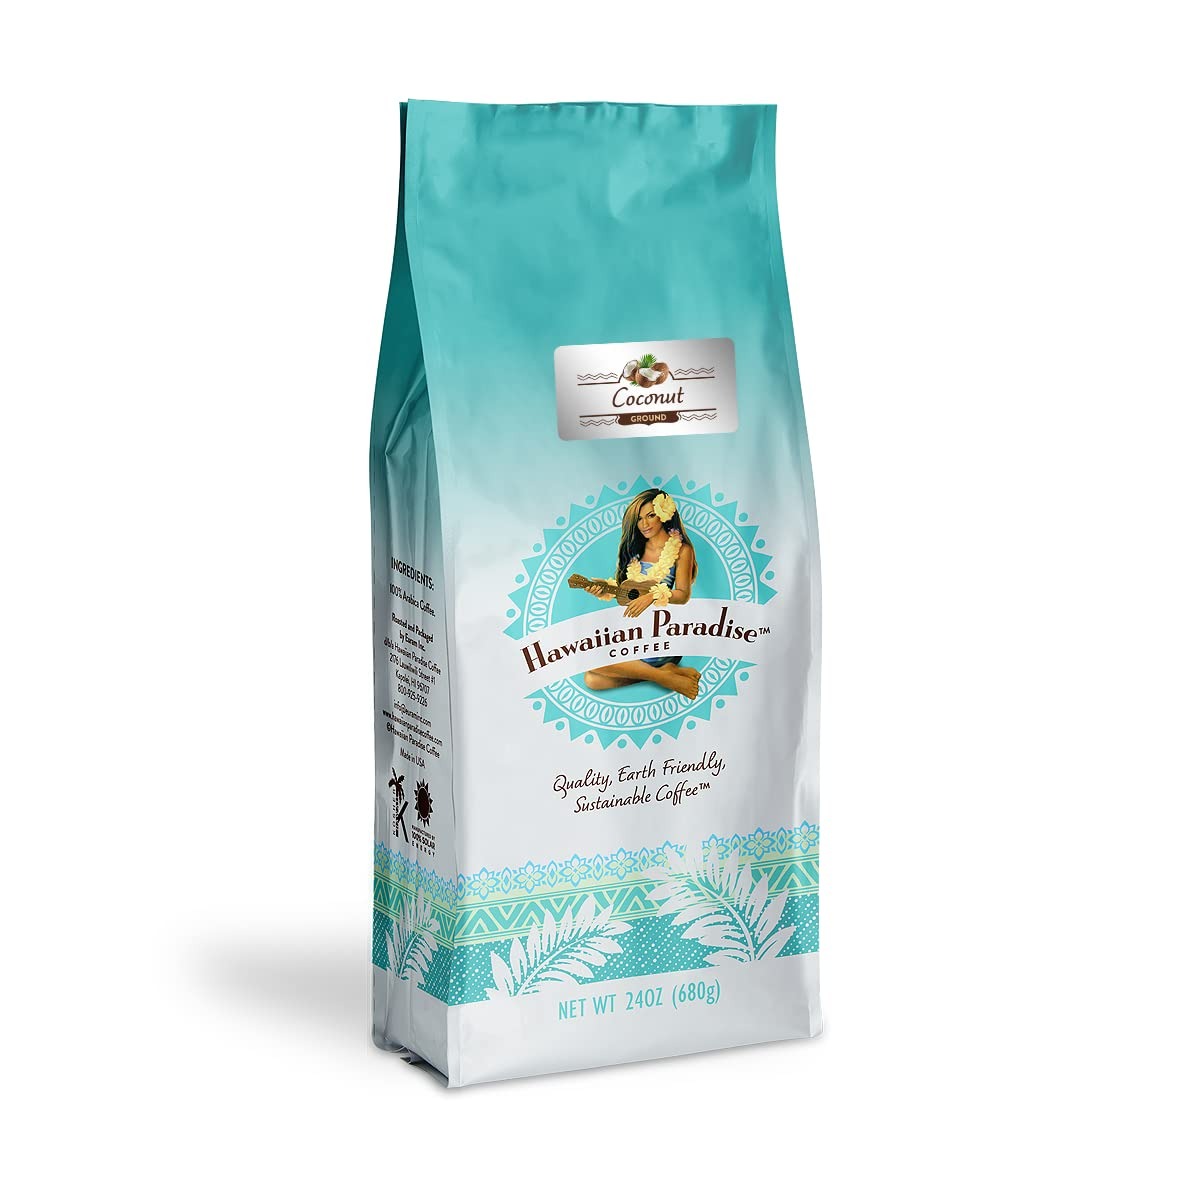
Item Name: Hawaiian Paradise Coffee Coconut Flavored Ground Coffee 24oz Bag, 100% Arabica - Premium Rich Flavored, Finest Beans & Sustainably Grown.
Bullet Point 1: Put Some Paradise In Your Cup: Here's your chance to enjoy the finest world-class coffee. This premium coffee is made from choice Arabica beans, roasted in smaller batches in USA.
Bullet Point 2: Our roast master selected a naturally sweet green coffee. After a slow, light roast, the coffee is sprayed with a light coat of coconut. Over time, the oil penetrates the coffee, at which point we grind and package it.
Bullet Point 3: The flavors are locked and released when you brew. The aroma of our coconut creme coffee brings joy to your senses. If coconut is something you desire then this is the coffee for you!
Bullet Point 4: Our world class coffee is made with “Aloha Spirit” to bring you a delicious cup of coffee. Enjoy!
Bullet Point 5: 100% Eco-Friendly: It all begins with the beans – sustainably grown in rich, fertile soil, then sundried for maximum flavor. Certified sustainable by Rainforest Alliance.
Product Description: This coconut coffee offers the luscious flavor & intense aroma you expect from gourmet coffee.
Value: 24.0
Unit: Ounce

Price: 29.78